2009 Mediterranean Games medal table

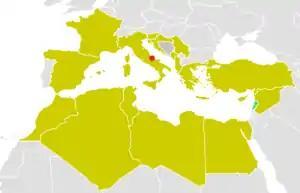
Map of the International Committee of Mediterranean Games (ICMG) member countries showing the achievements of each nation during the 2009 Mediterranean Games in Pescara, Italy.Gold for countries achieving at least one gold medal. Silver for countries achieving at least one silver medal.Green for countries that did not win a medal.Grey for countries that are not part of the ICMG.A red circle displays the host city.

The 2009 Mediterranean Games, officially known as the XVI Mediterranean Games, was a multi-sport event held in Pescara, Italy, from 26 June to 5 July 2009. A record total of 3,368 athletes—2,183 men and 1,185 women—representing 23 National Olympic Committees (NOCs) participated in the Games. The number of competing NOCs was the highest in Mediterranean Games history, alongside Tunis 2001.